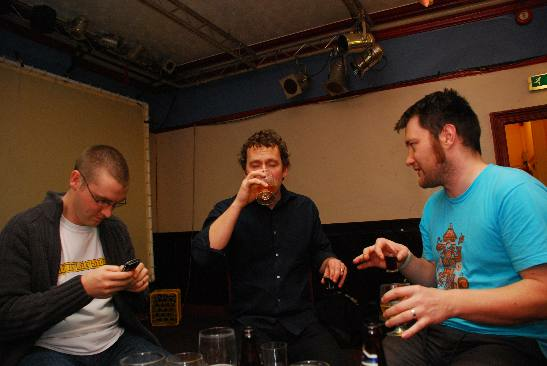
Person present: Yes